Nepali literature

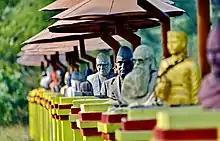
Busts of popular writer in Kapildham Sahitya Chautari, Kapilvastu

Nepali-language speakers are rapidly migrating around the globe and many books of Nepali language literature are published from different corners of the world. Diasporic literature has developed new ways of thinking and created a new branch in Nepali language literature. With the development of the Nepali diaspora around the world, the literary centrality of Kathmandu has begun to decentralize.